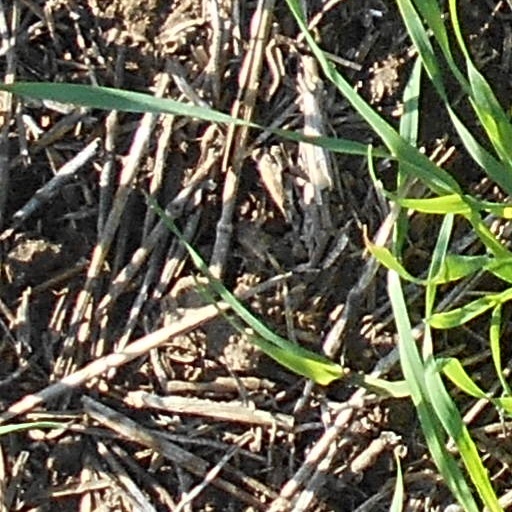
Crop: wheat